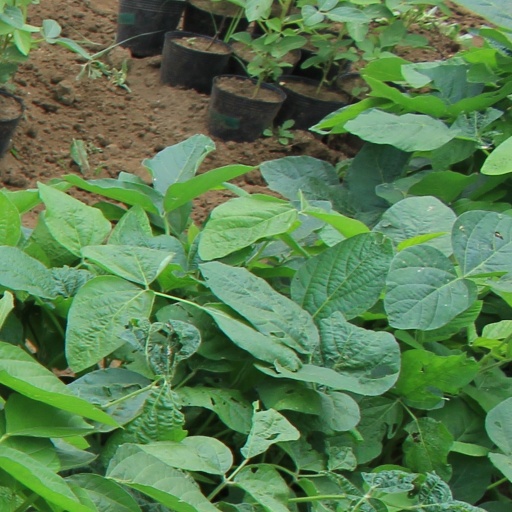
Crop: soybean